Buy Me (film)

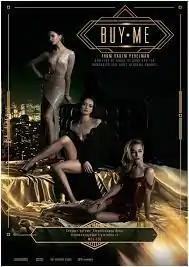
Theatrical release poster

Buy Me is a 2018 Russian crime drama film directed by Vadim Perelman. It was nominated for the Golden St. George Award at the 39st Moscow International Film Festival.